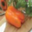
Label: sweet_pepper